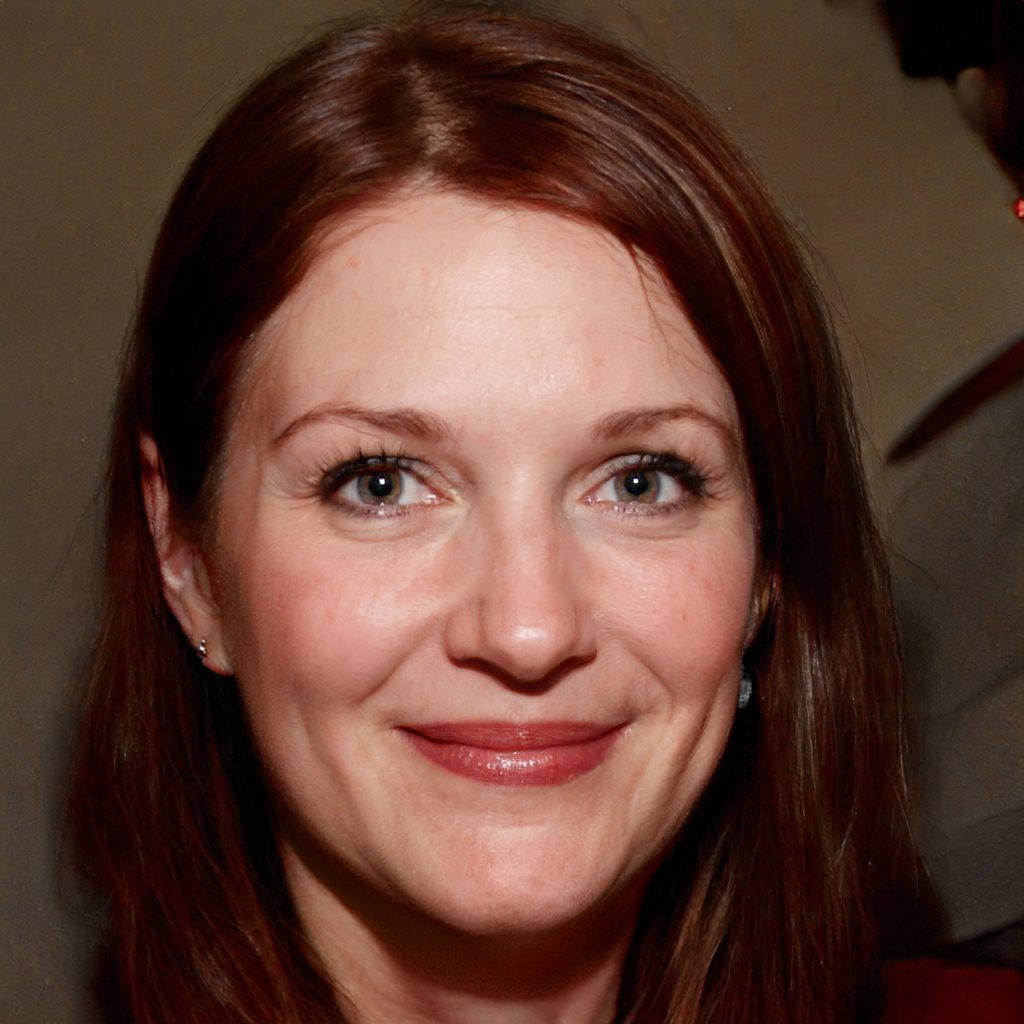
Label: Colored